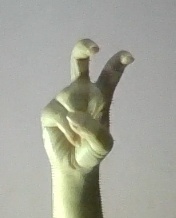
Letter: toot